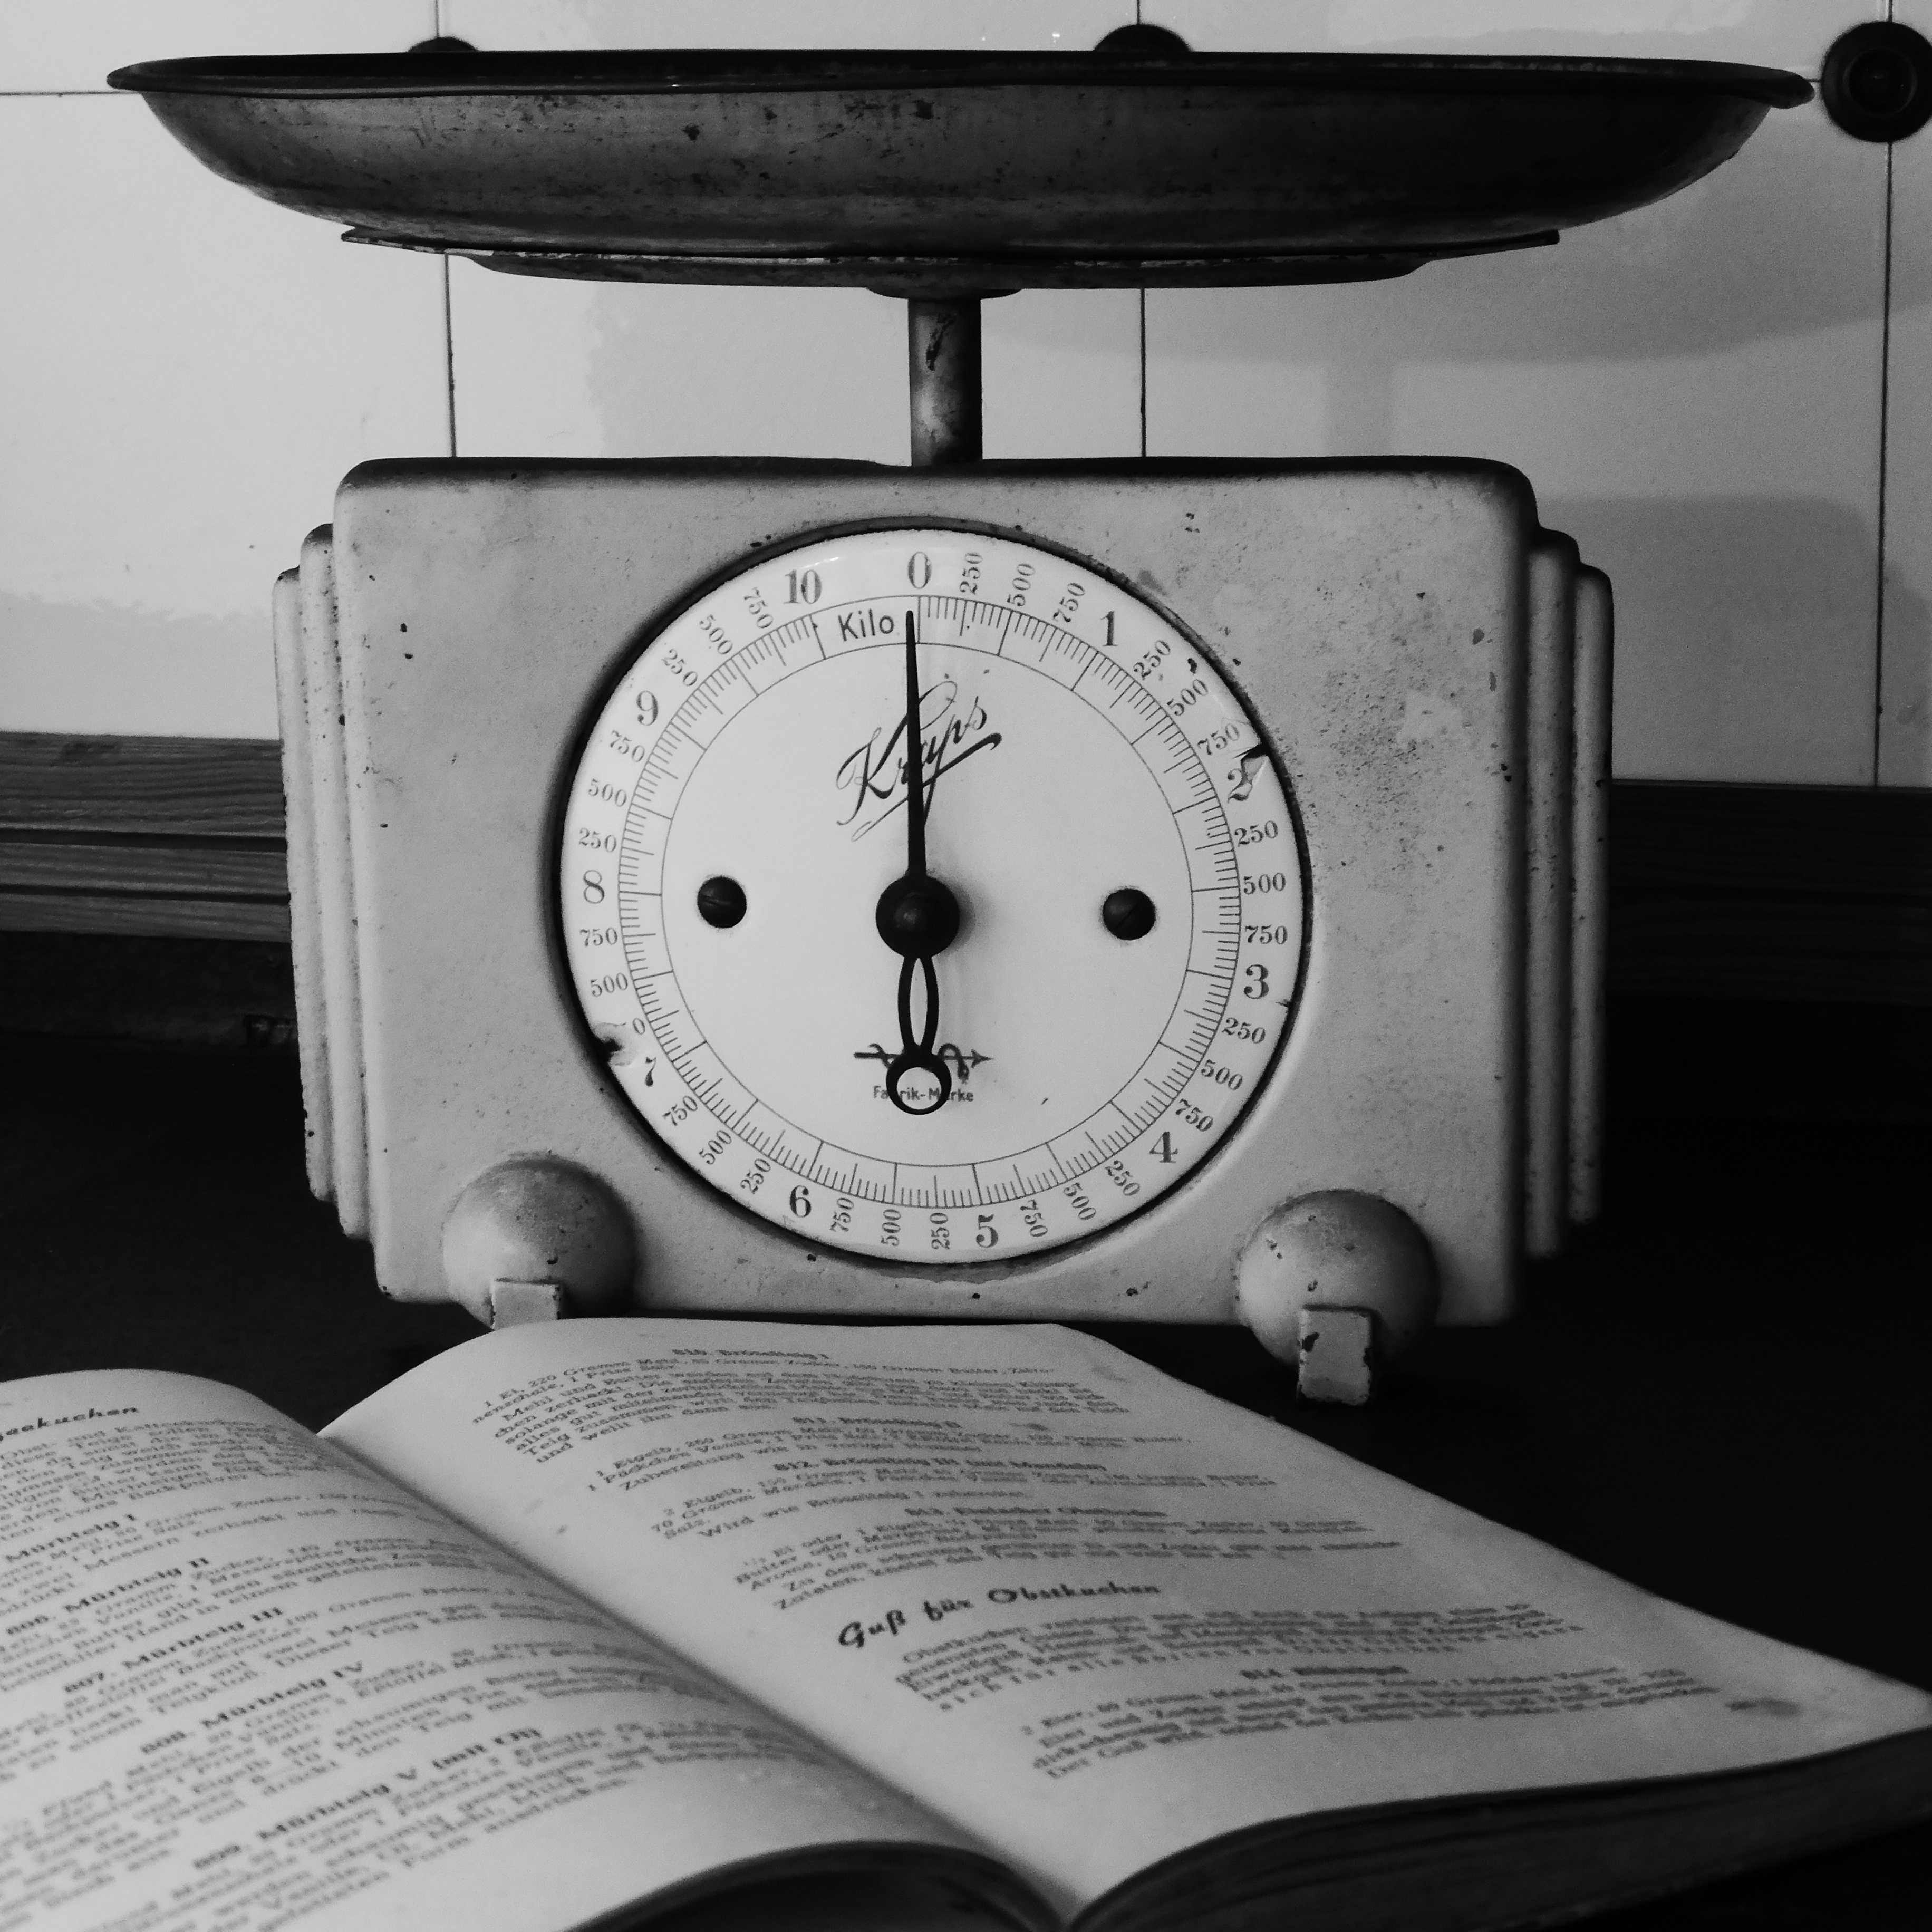
black and white, white, antique, clock, kitchen, measure, black, furniture, weigh, weight, monochrome, decor, kitchen utensil, cook, bake, horizontal, shape, budget, kitchen scale, monochrome photography, home accessories